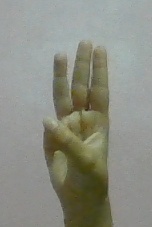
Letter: thaa